Princess Lover!

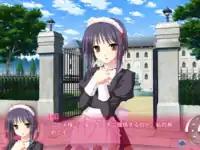
A conversation in "Princess Lover!" depicting the protagonist Teppei talking to Yū.

The gameplay in "Princess Lover!" requires little interaction from the player, as most of the duration of the game is only spent on reading the text that appears on the lower portion of the screen, representing either dialogue between characters, or the inner thoughts of the protagonist. Every so often, the player will come to a "decision point", where he or she is given the chance to choose from multiple options. The time between these points varies and can occur anywhere from a minute to much longer. Text progression pauses at these points and depending on the choices that the player makes, the plot will progress in a specific direction. There are four main plot lines in the game that the player will have the chance to experience, one for each of the heroines in the story. To view all of the plot lines, the player will have to replay the game multiple times and make different decisions to progress the plot in an alternate direction.